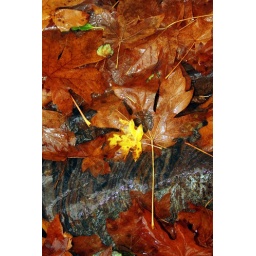
Notice the striation of the rock underneath the red leaves. It's never this brillant when it's dry.